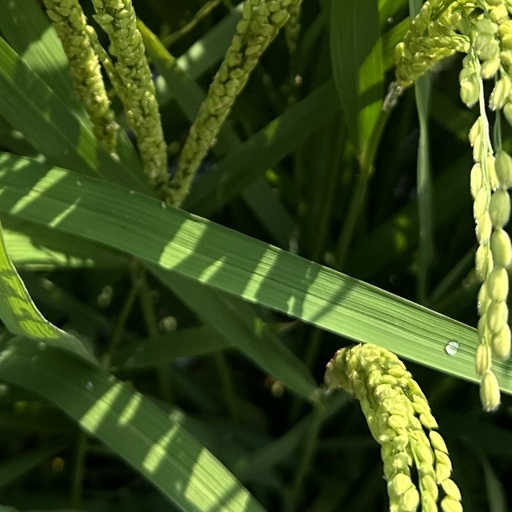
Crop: rice